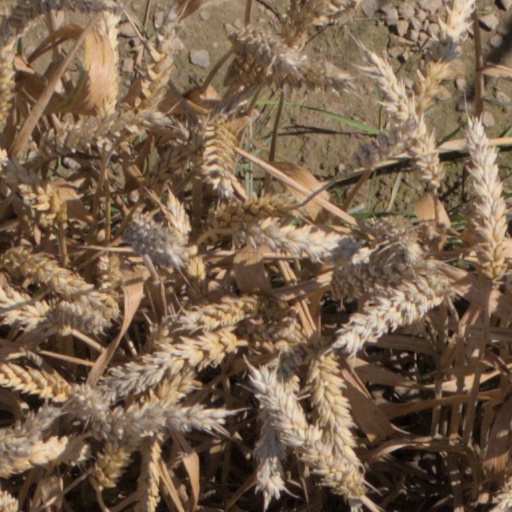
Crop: wheat